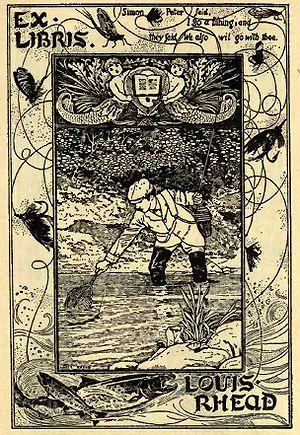
Un ex-libris, est une inscription à l'intérieur d'un livre, par laquelle le propriétaire marque nommément sa possession. L'ex-libris peut prendre la forme d'un tampon, d'un cachet, etc.